Sancerre (wine)

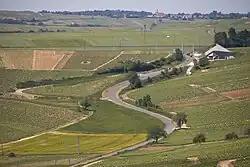
Sancerre includes both sloping vineyards and flatter terrain.

As a cool continental climate region, one of the main viticultural threats in Sancerre is springtime frost. Throughout most of the growing season, the nearby river Loire to the east and forest to the west help moderate temperatures. Vine growers in the area tend to utilize cordon or single Guyot vine training and tailor their canopy management techniques to whichever style of Sauvignon blanc they are looking to produce. Grassy, herbaceous styles of Sauvignon blanc are more prevalent with large, leafy canopies, while producers wishing to minimize these qualities may need wide, open canopies. In cooler vintages, the growers may need to take the additional measures of leaf plucking and de-budding in order to thin out the canopy and produce more concentrated grapes.